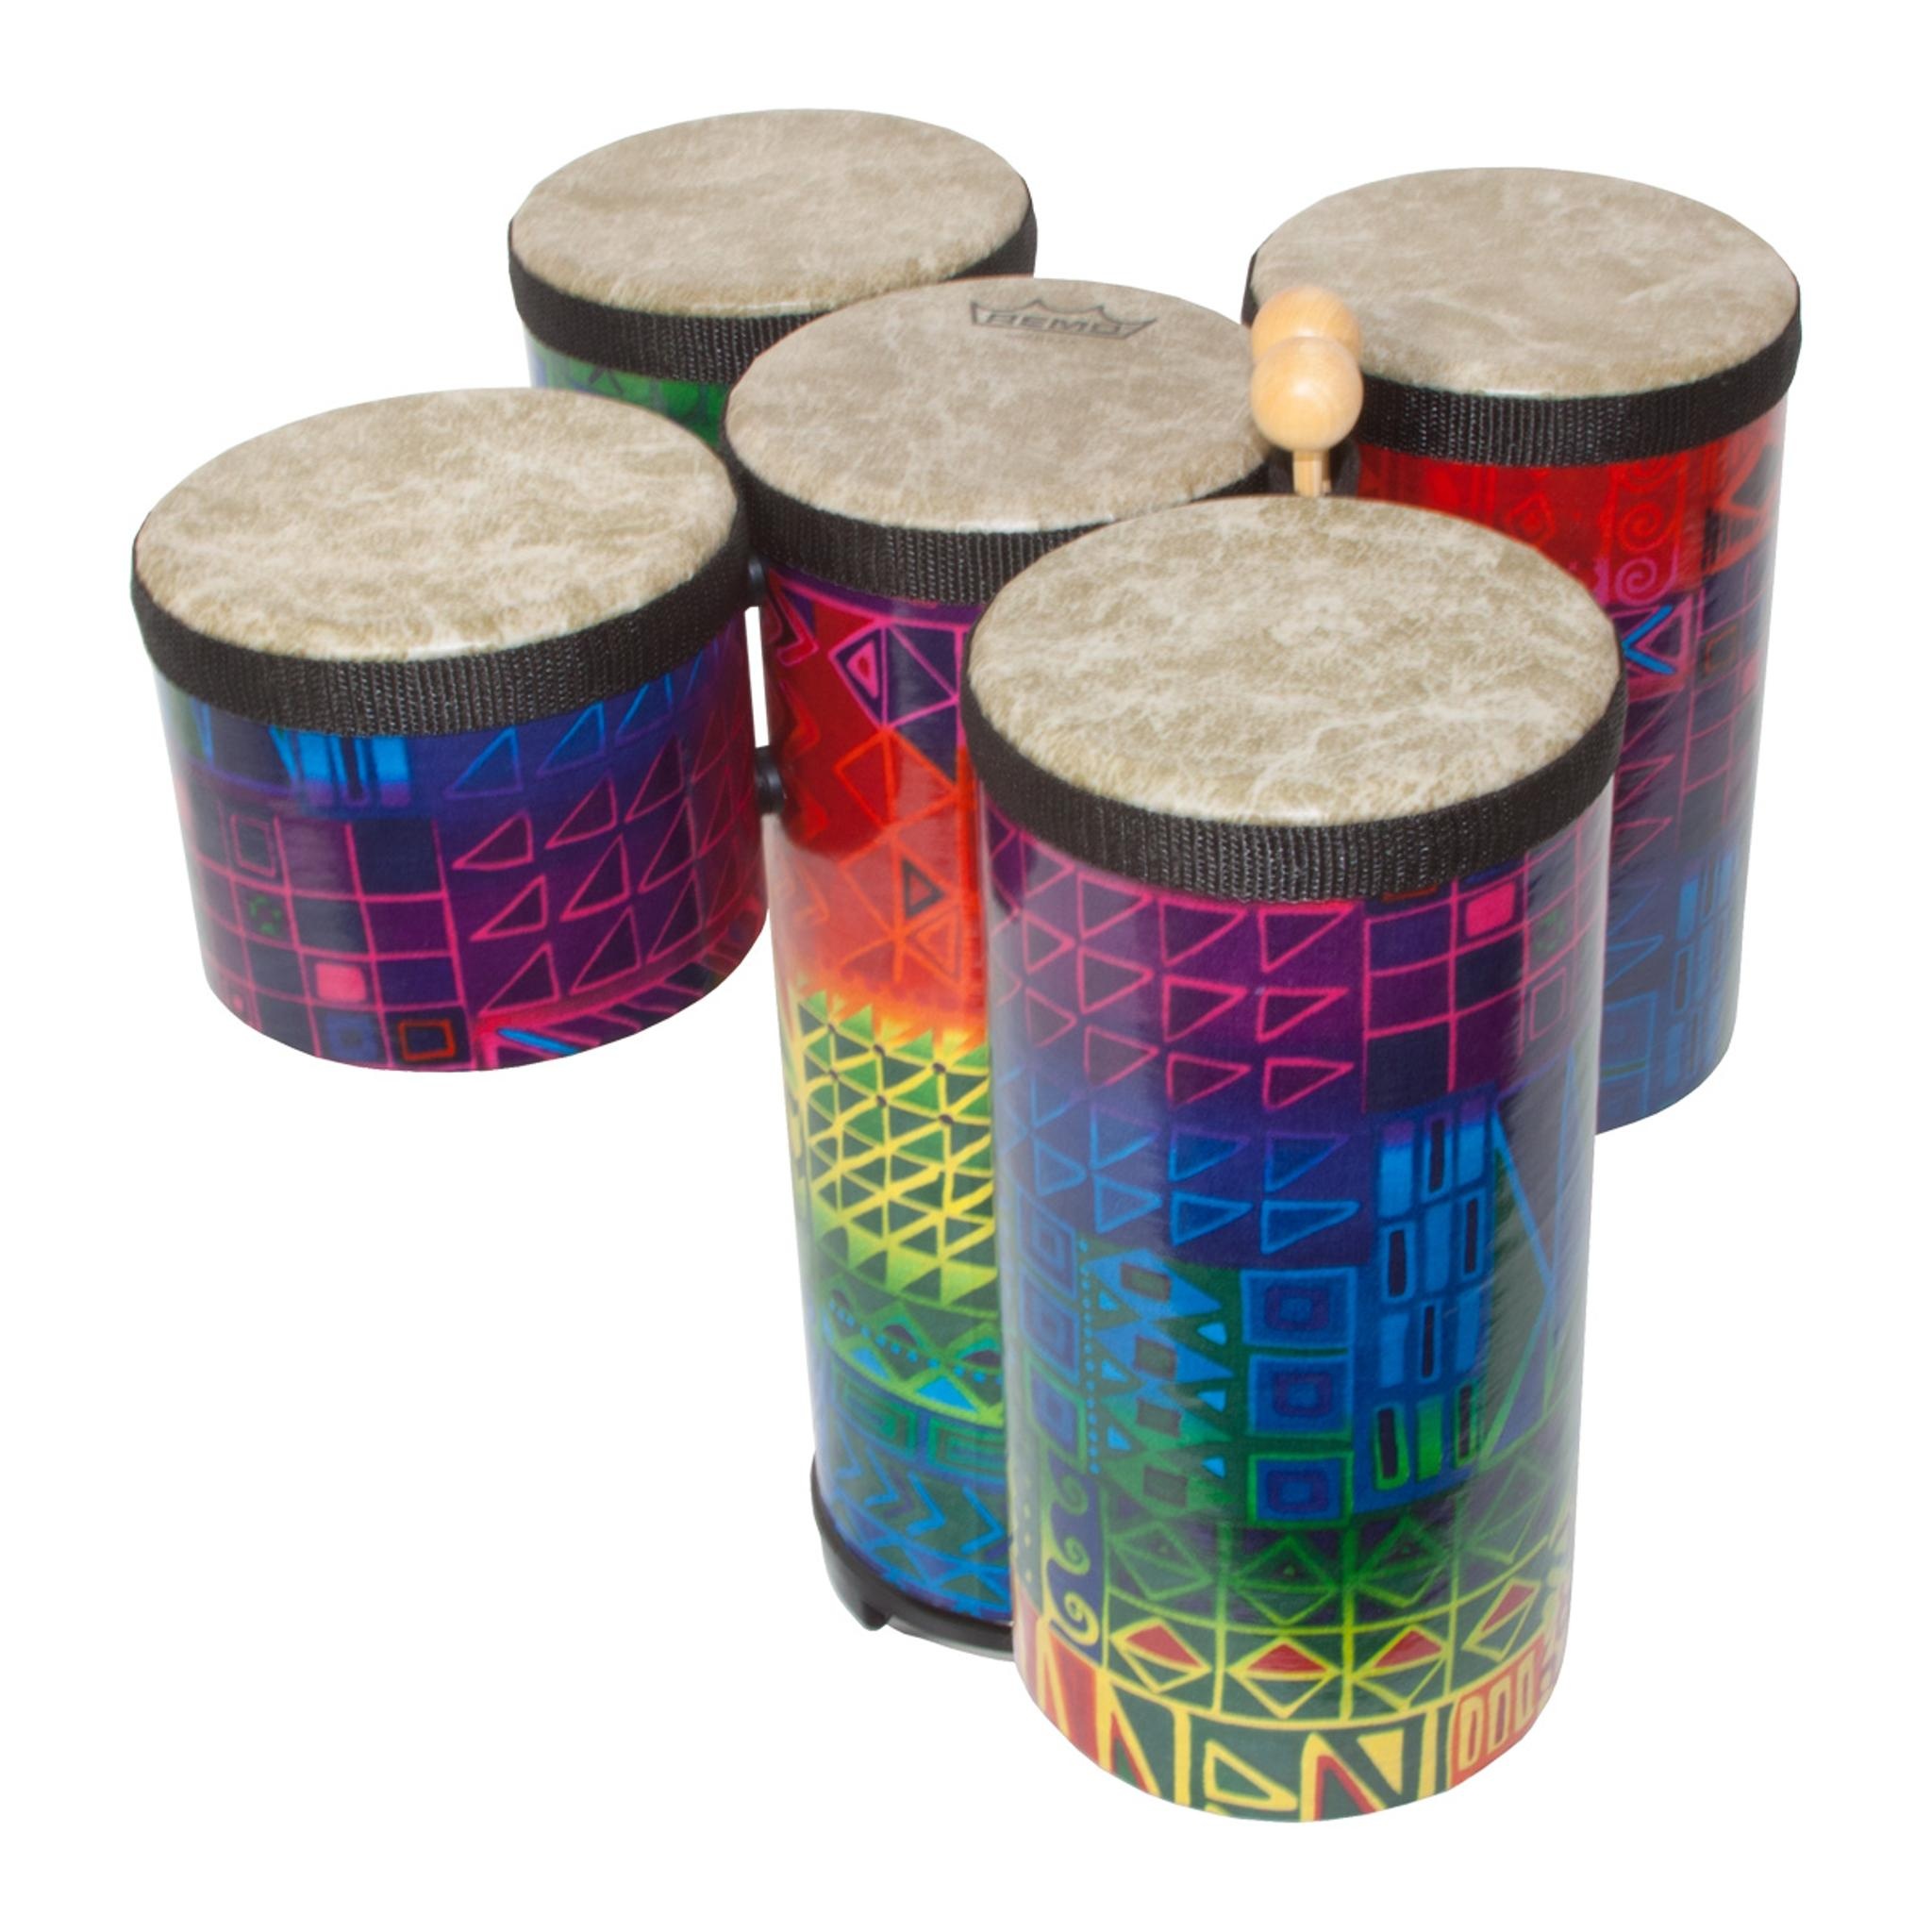
Remo ET5005-17 5-Piece Drum Set Rainbow Cluster Drum Set
New - FEATURES
Brand: Remo
Category: Arts & Entertainment > Hobbies & Creative Arts > Musical Instruments > Percussion > Hand Percussion > Hand Drums > Talking Drums